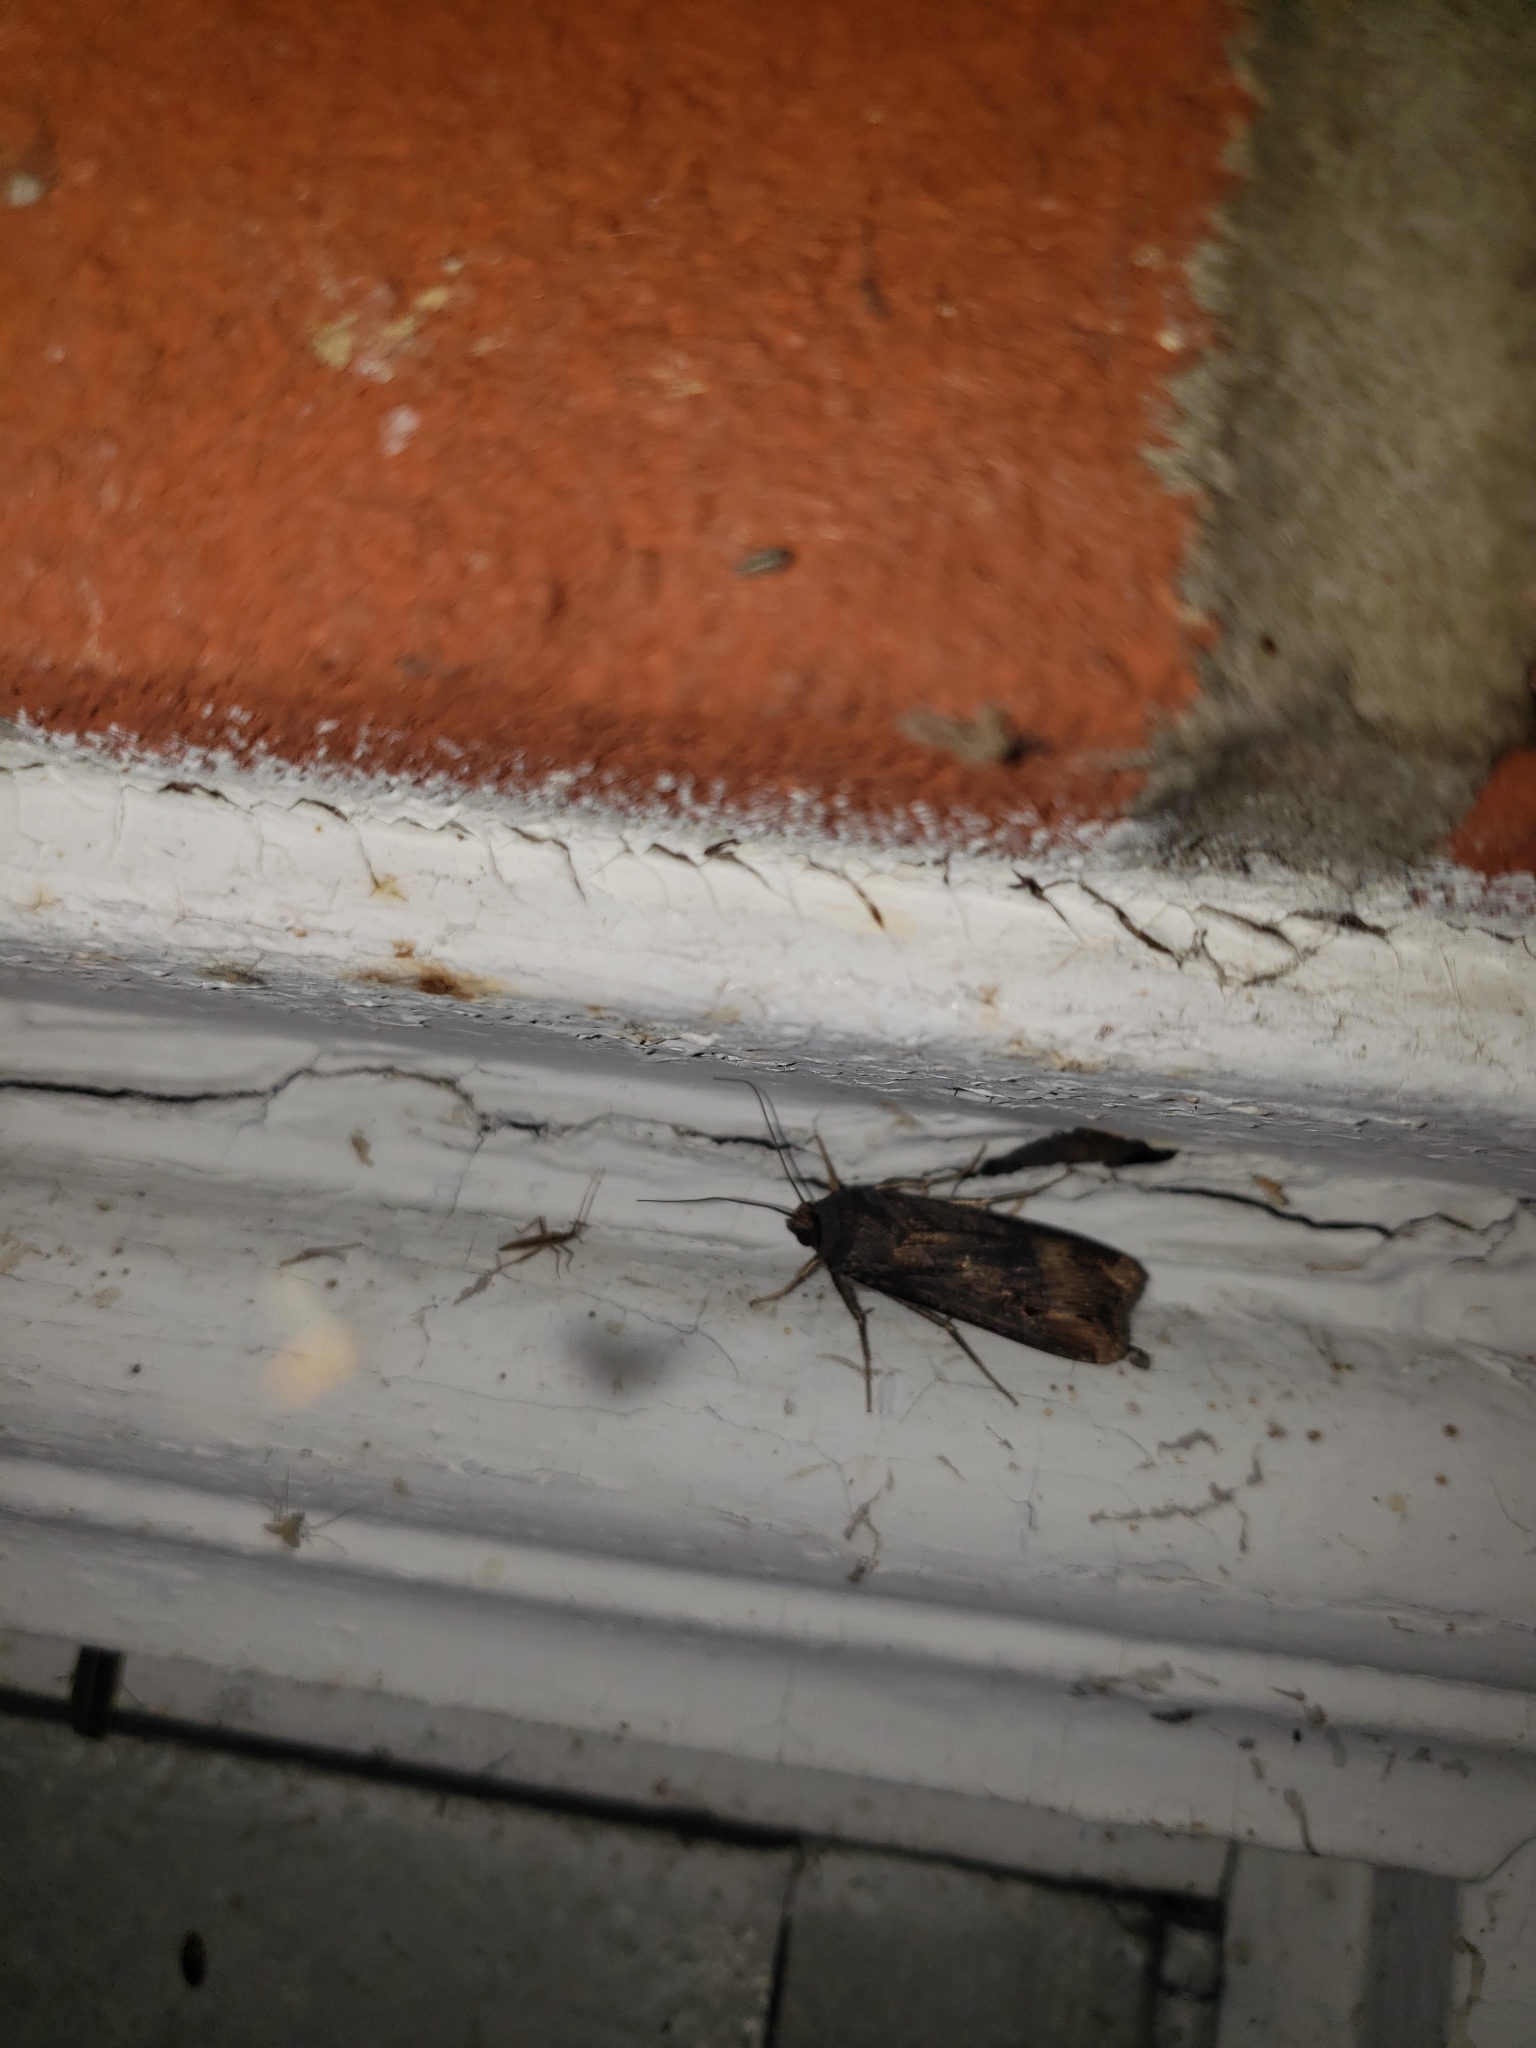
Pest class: cutworms